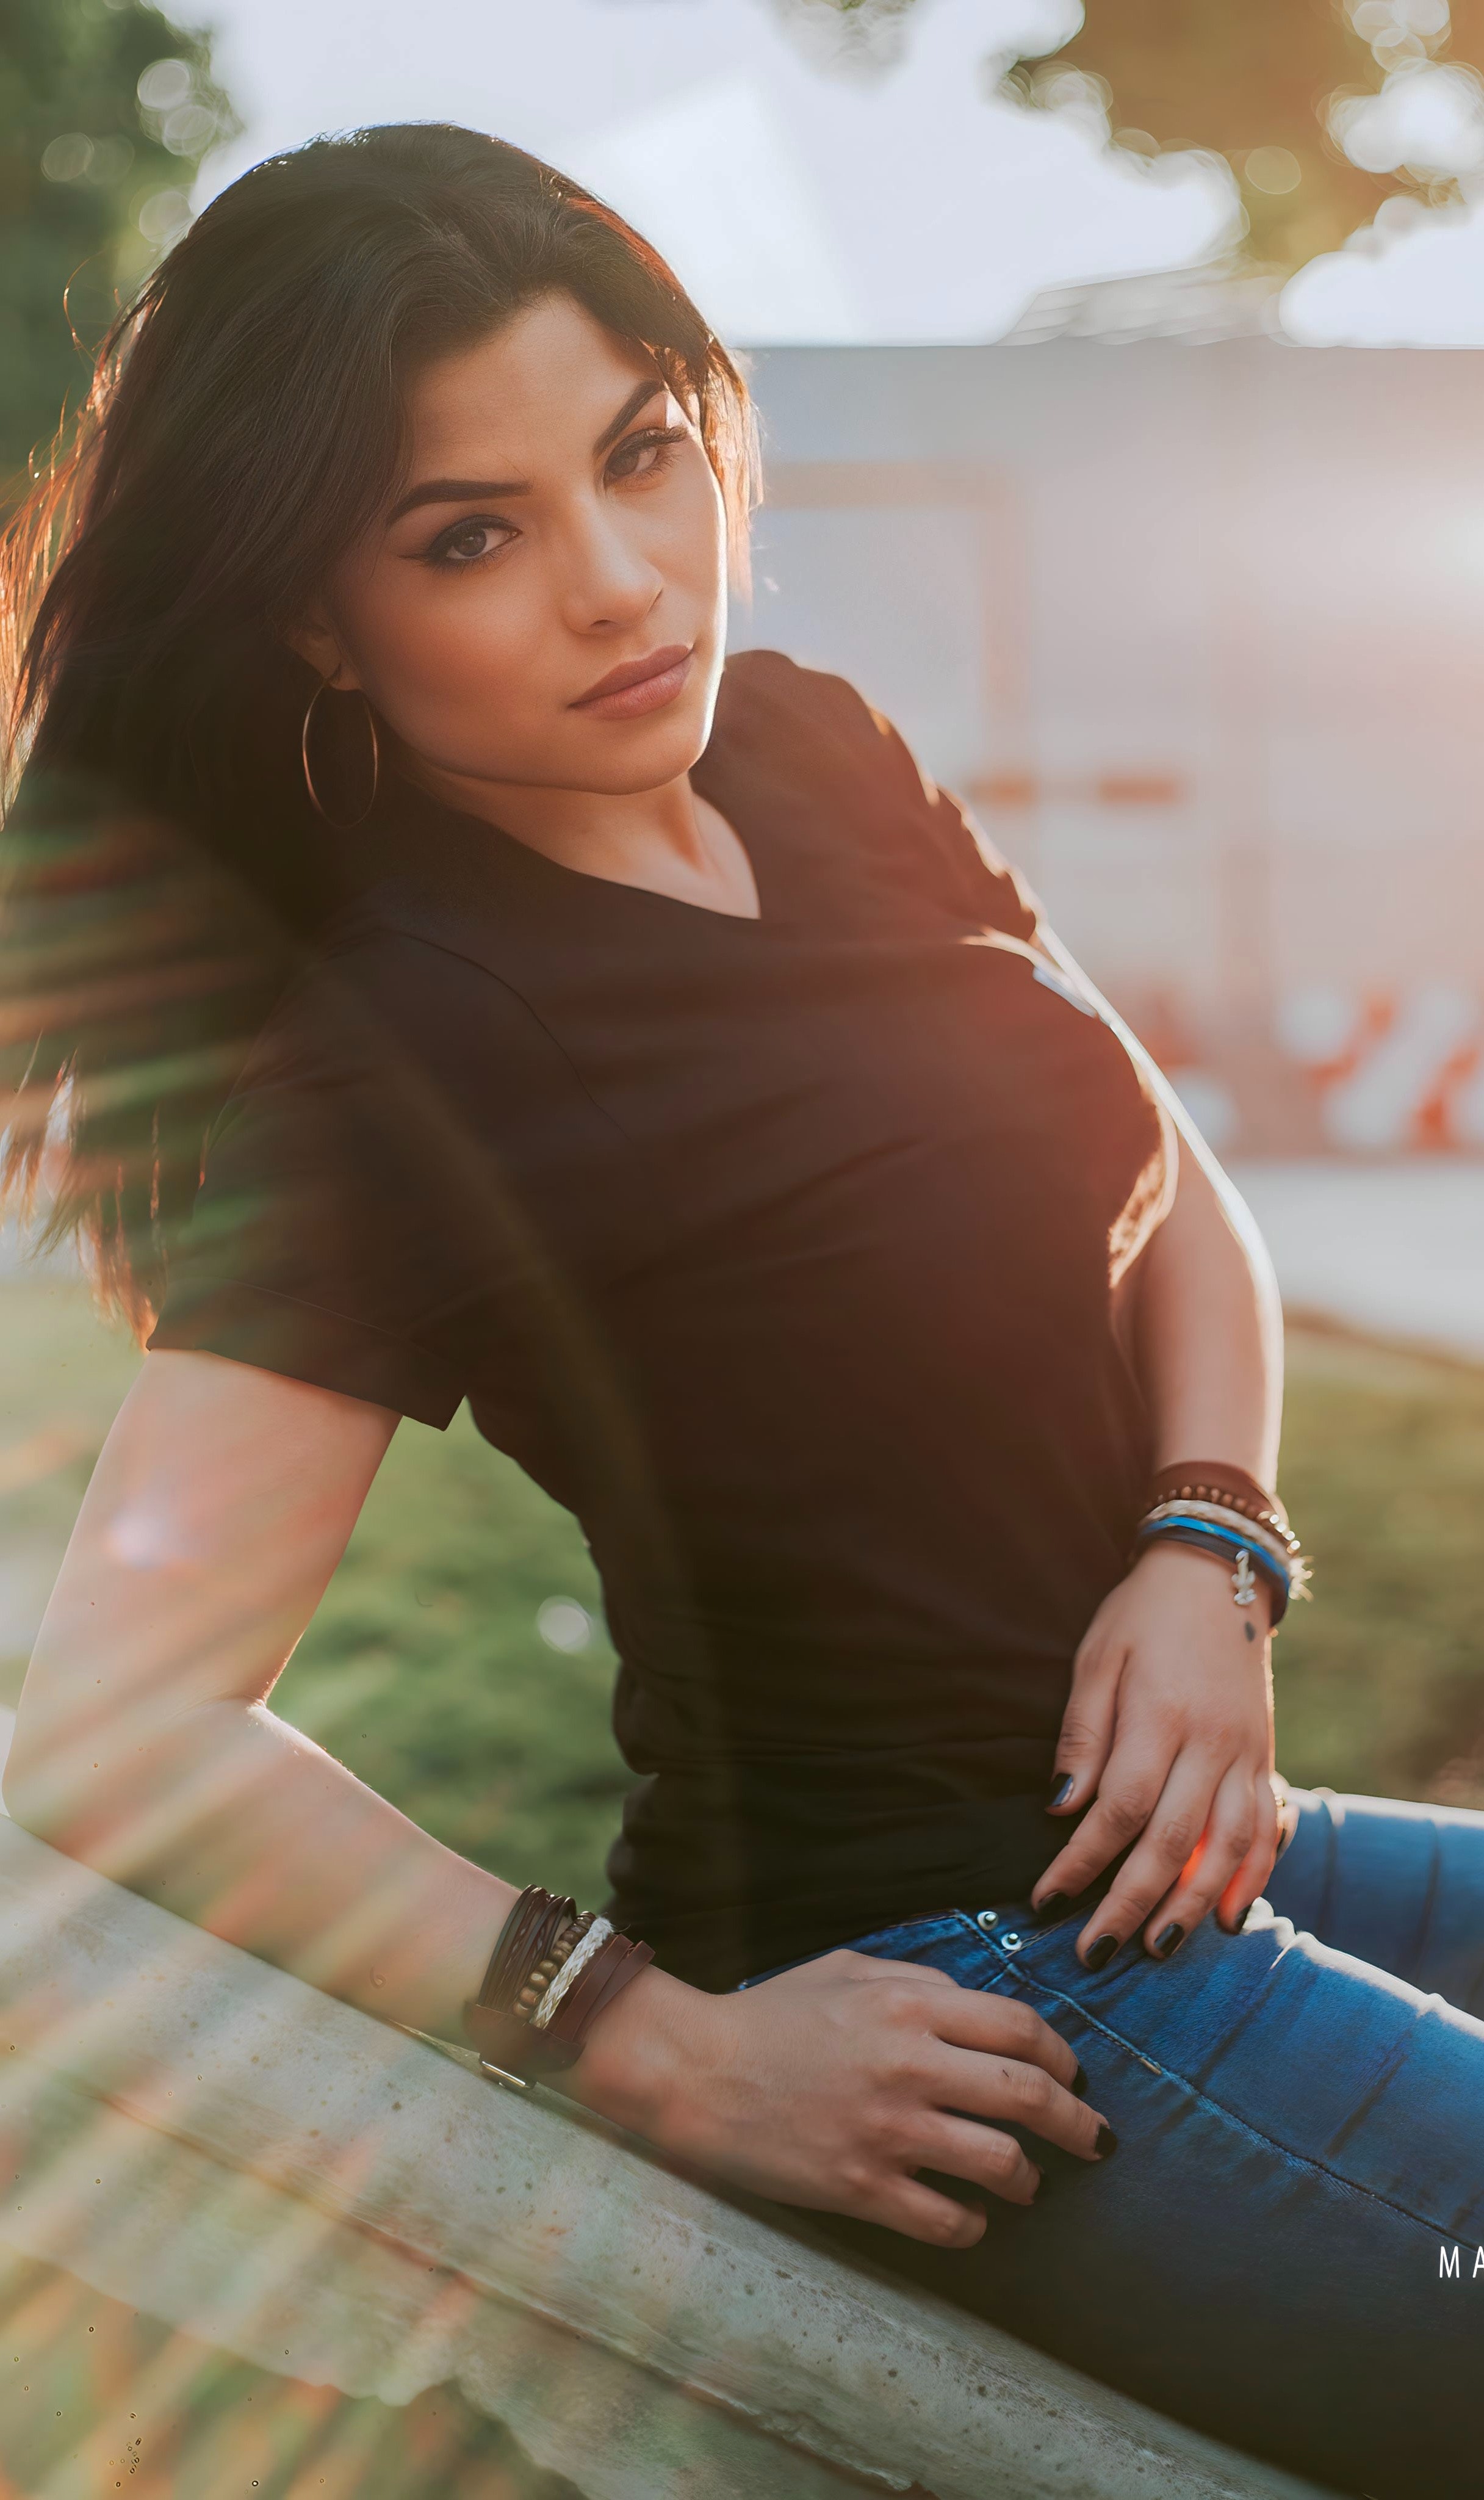
woman, joint, lip, hairstyle, watch, shoulder, muscle, flash photography, sleeve, thigh, happy, waist, grass, knee, People in nature, elbow, t shirt, trunk, human leg, leisure, long hair, jewellery, brown hair, pattern, denim, electric blue, sitting, plaid, abdomen, portrait photography, eyewear, photo shoot, bracelet, backlighting, top